2010 Belgian Grand Prix

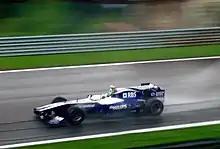
Rubens Barrichello retired from his 300th Grand Prix due to a first lap collision with Fernando Alonso.

The 44-lap race started before 60,000 spectators at 14:00 local time. It ran for 44 laps over a distance of . A 60 per cent chance of rain showers between 14:00 and 15:00 local time were forecast, and at the start, weather conditions were overcast, although some rain had fallen during the support races and there was a large build-up of rain showers to the west of Spa-Francorchamps. The air temperature was between and the track temperature from . The rain showers observed in the morning's support events altered the level of grip, and tyre strategy had the potential to effect the final finishing order according to Sarah Holt of BBC Sport. Cars were allowed to be changed slightly following the FIA's declaration of a change in climatic conditions post-qualifying. Every driver bar Barrichello, Rosberg and Schumacher began on the soft compound tyre. Before the start, Massa was observed by amateur video footage posted on the internet to have transgressed sporting regulation by being slightly out of position on the grid. He was not punished since neither the marshals, teams or the automatic jump start system relayed the fact to Whiting for him to impose a jump start penalty on Massa.